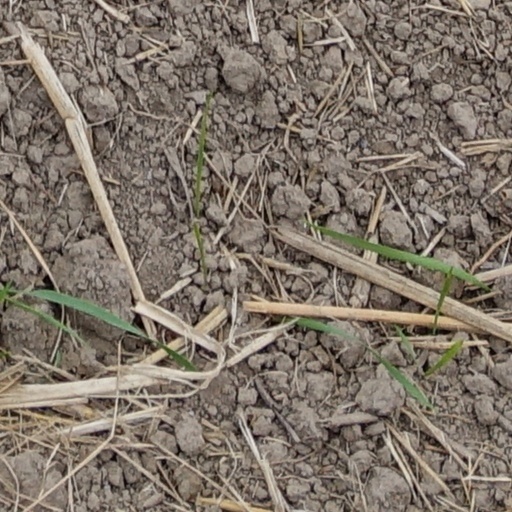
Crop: wheat